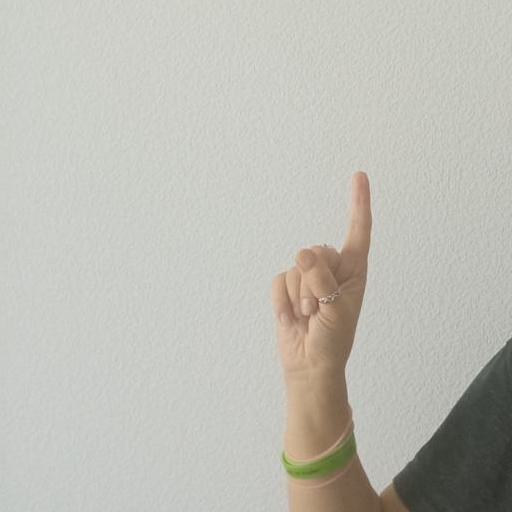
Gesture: one